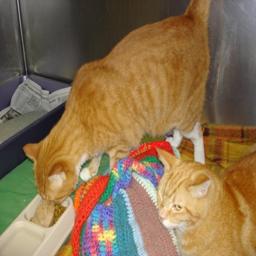
Animal: cats